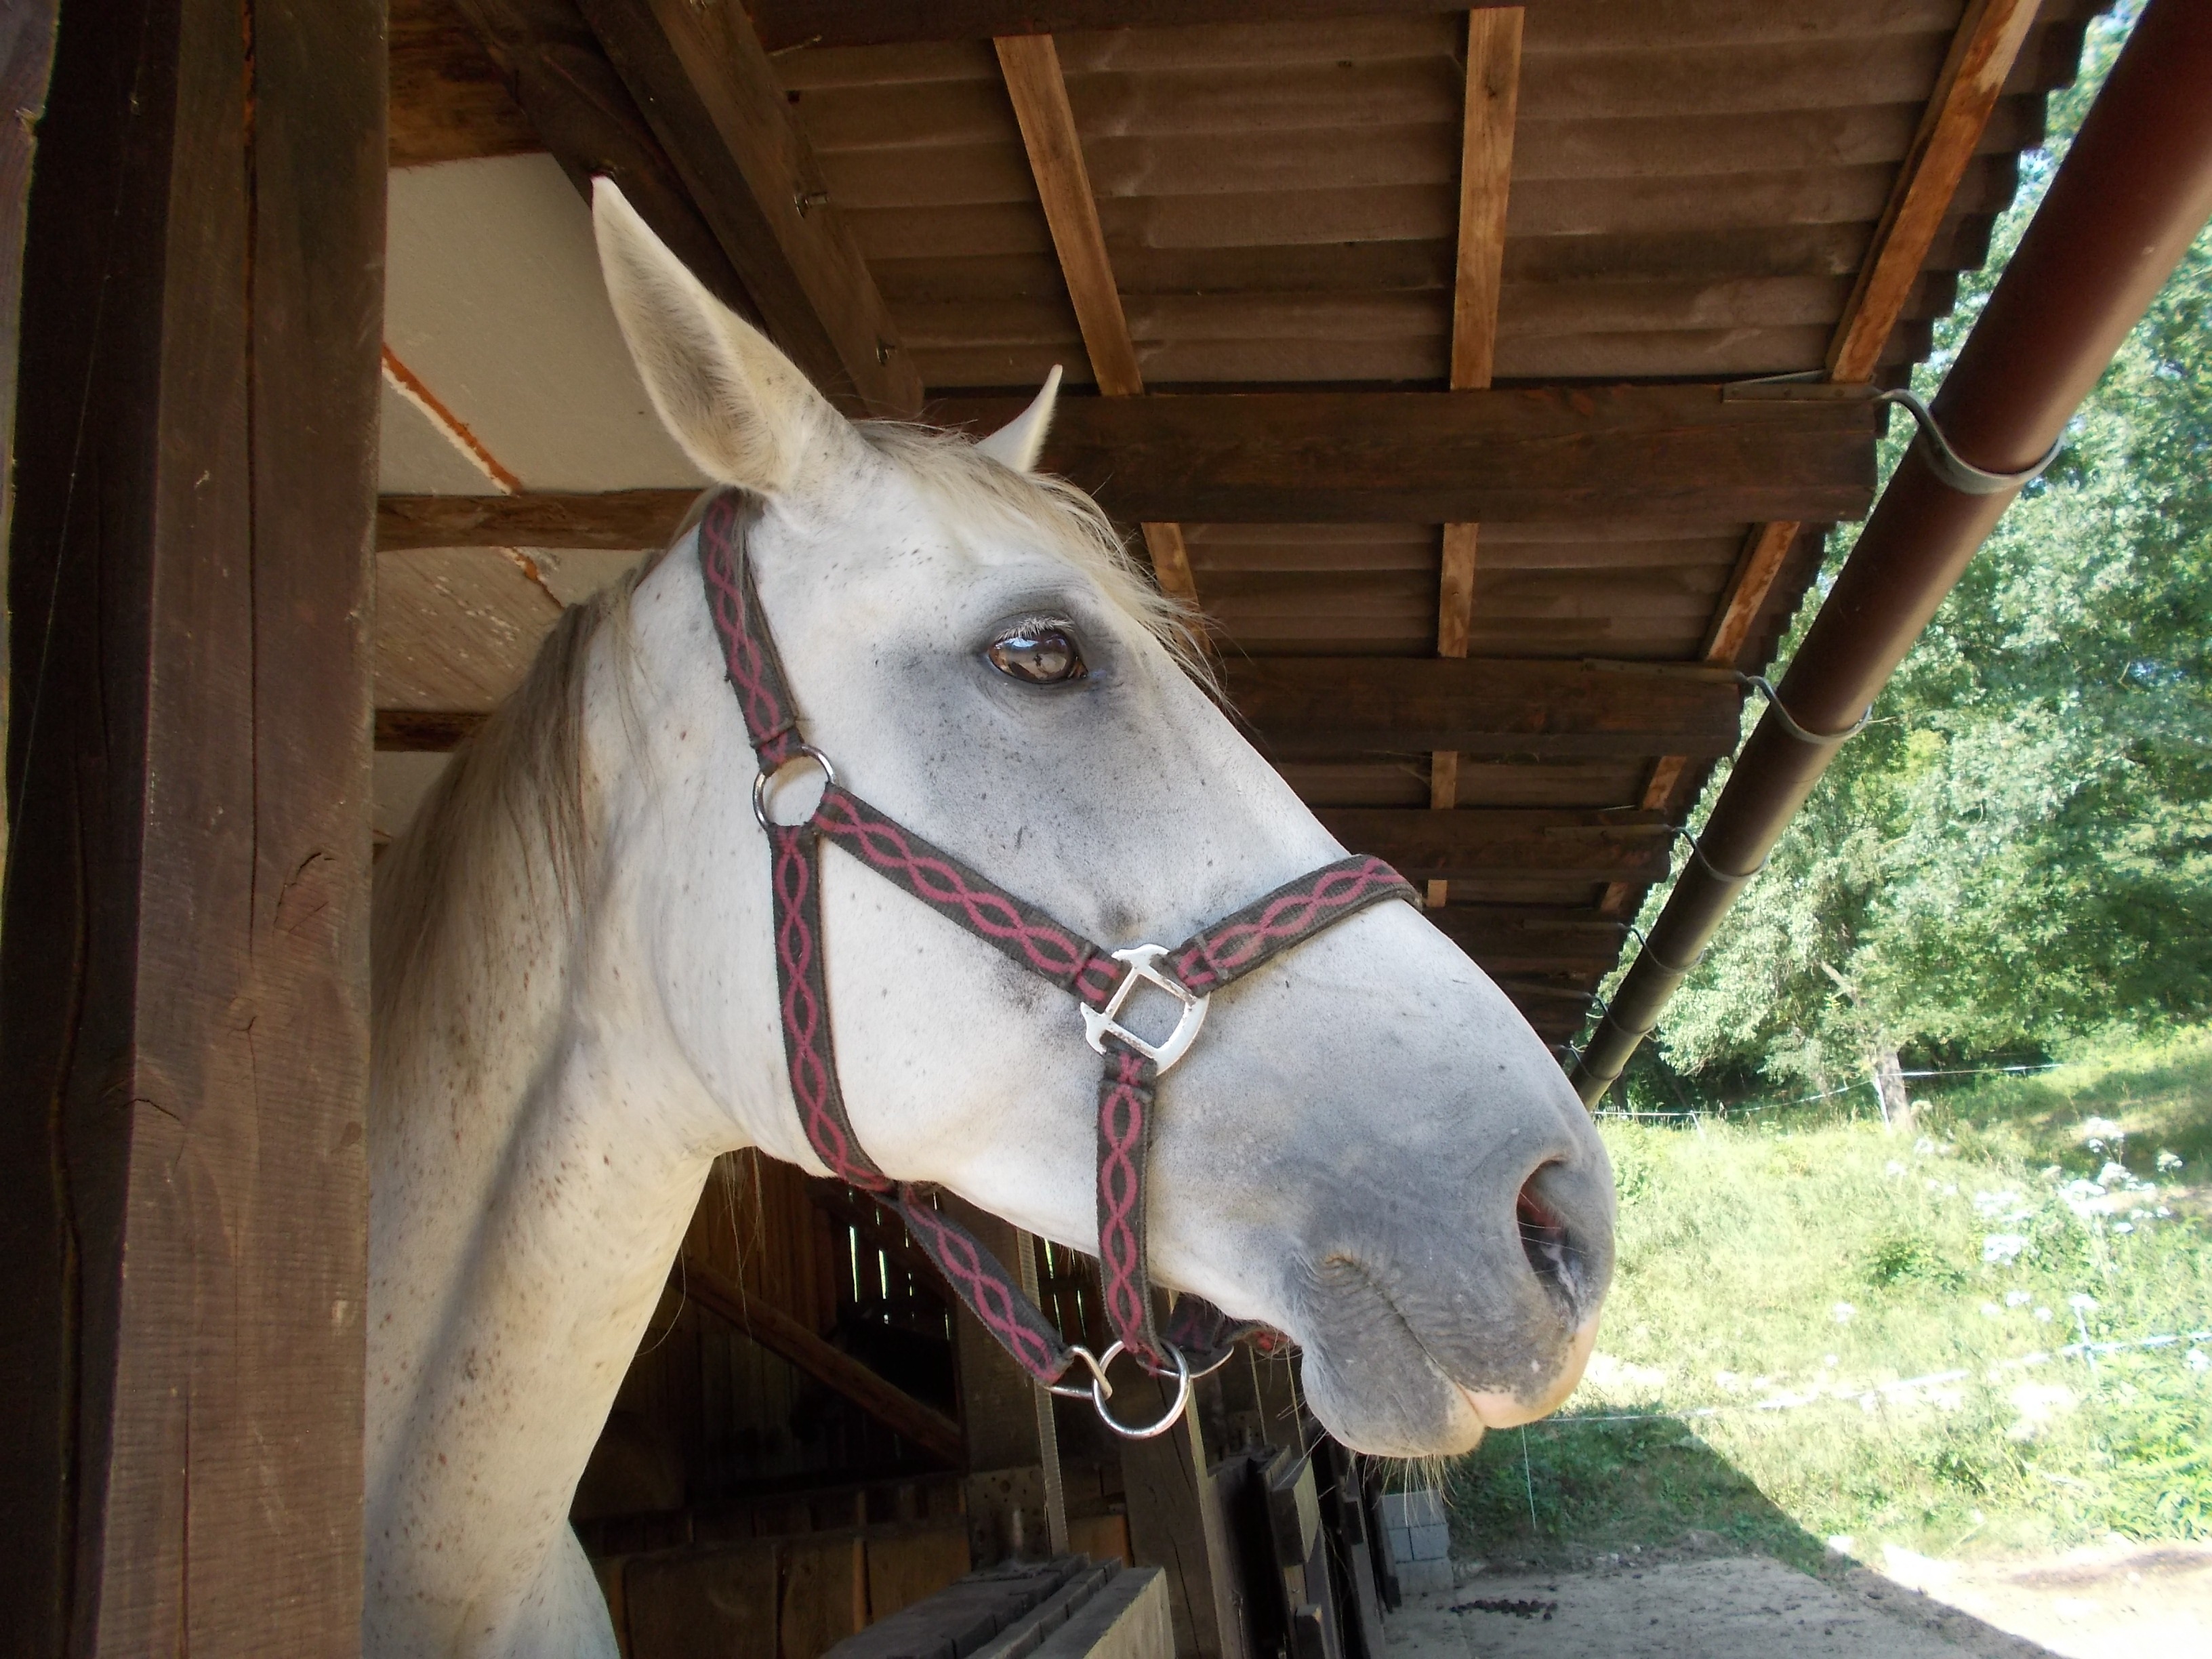
farm, animal, cute, horse, mammal, stallion, mane, stable, bridle, horses, head, mare, economy, halter, pack animal, horse like mammal